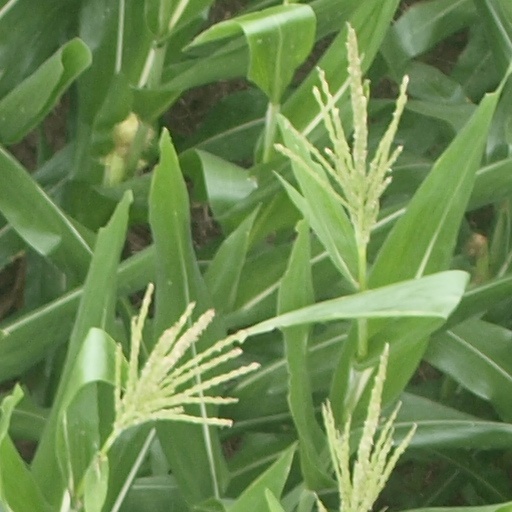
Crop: maize; corn